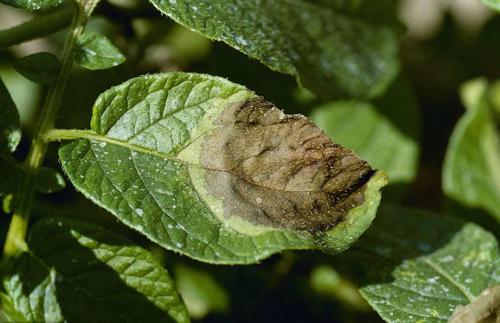
Plant: Potato
Disease: potato late blight